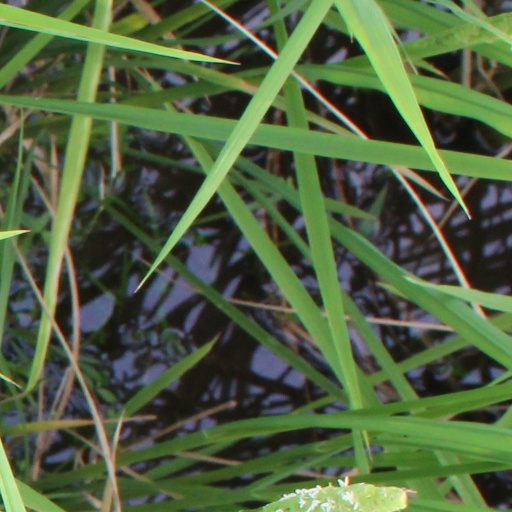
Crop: rice